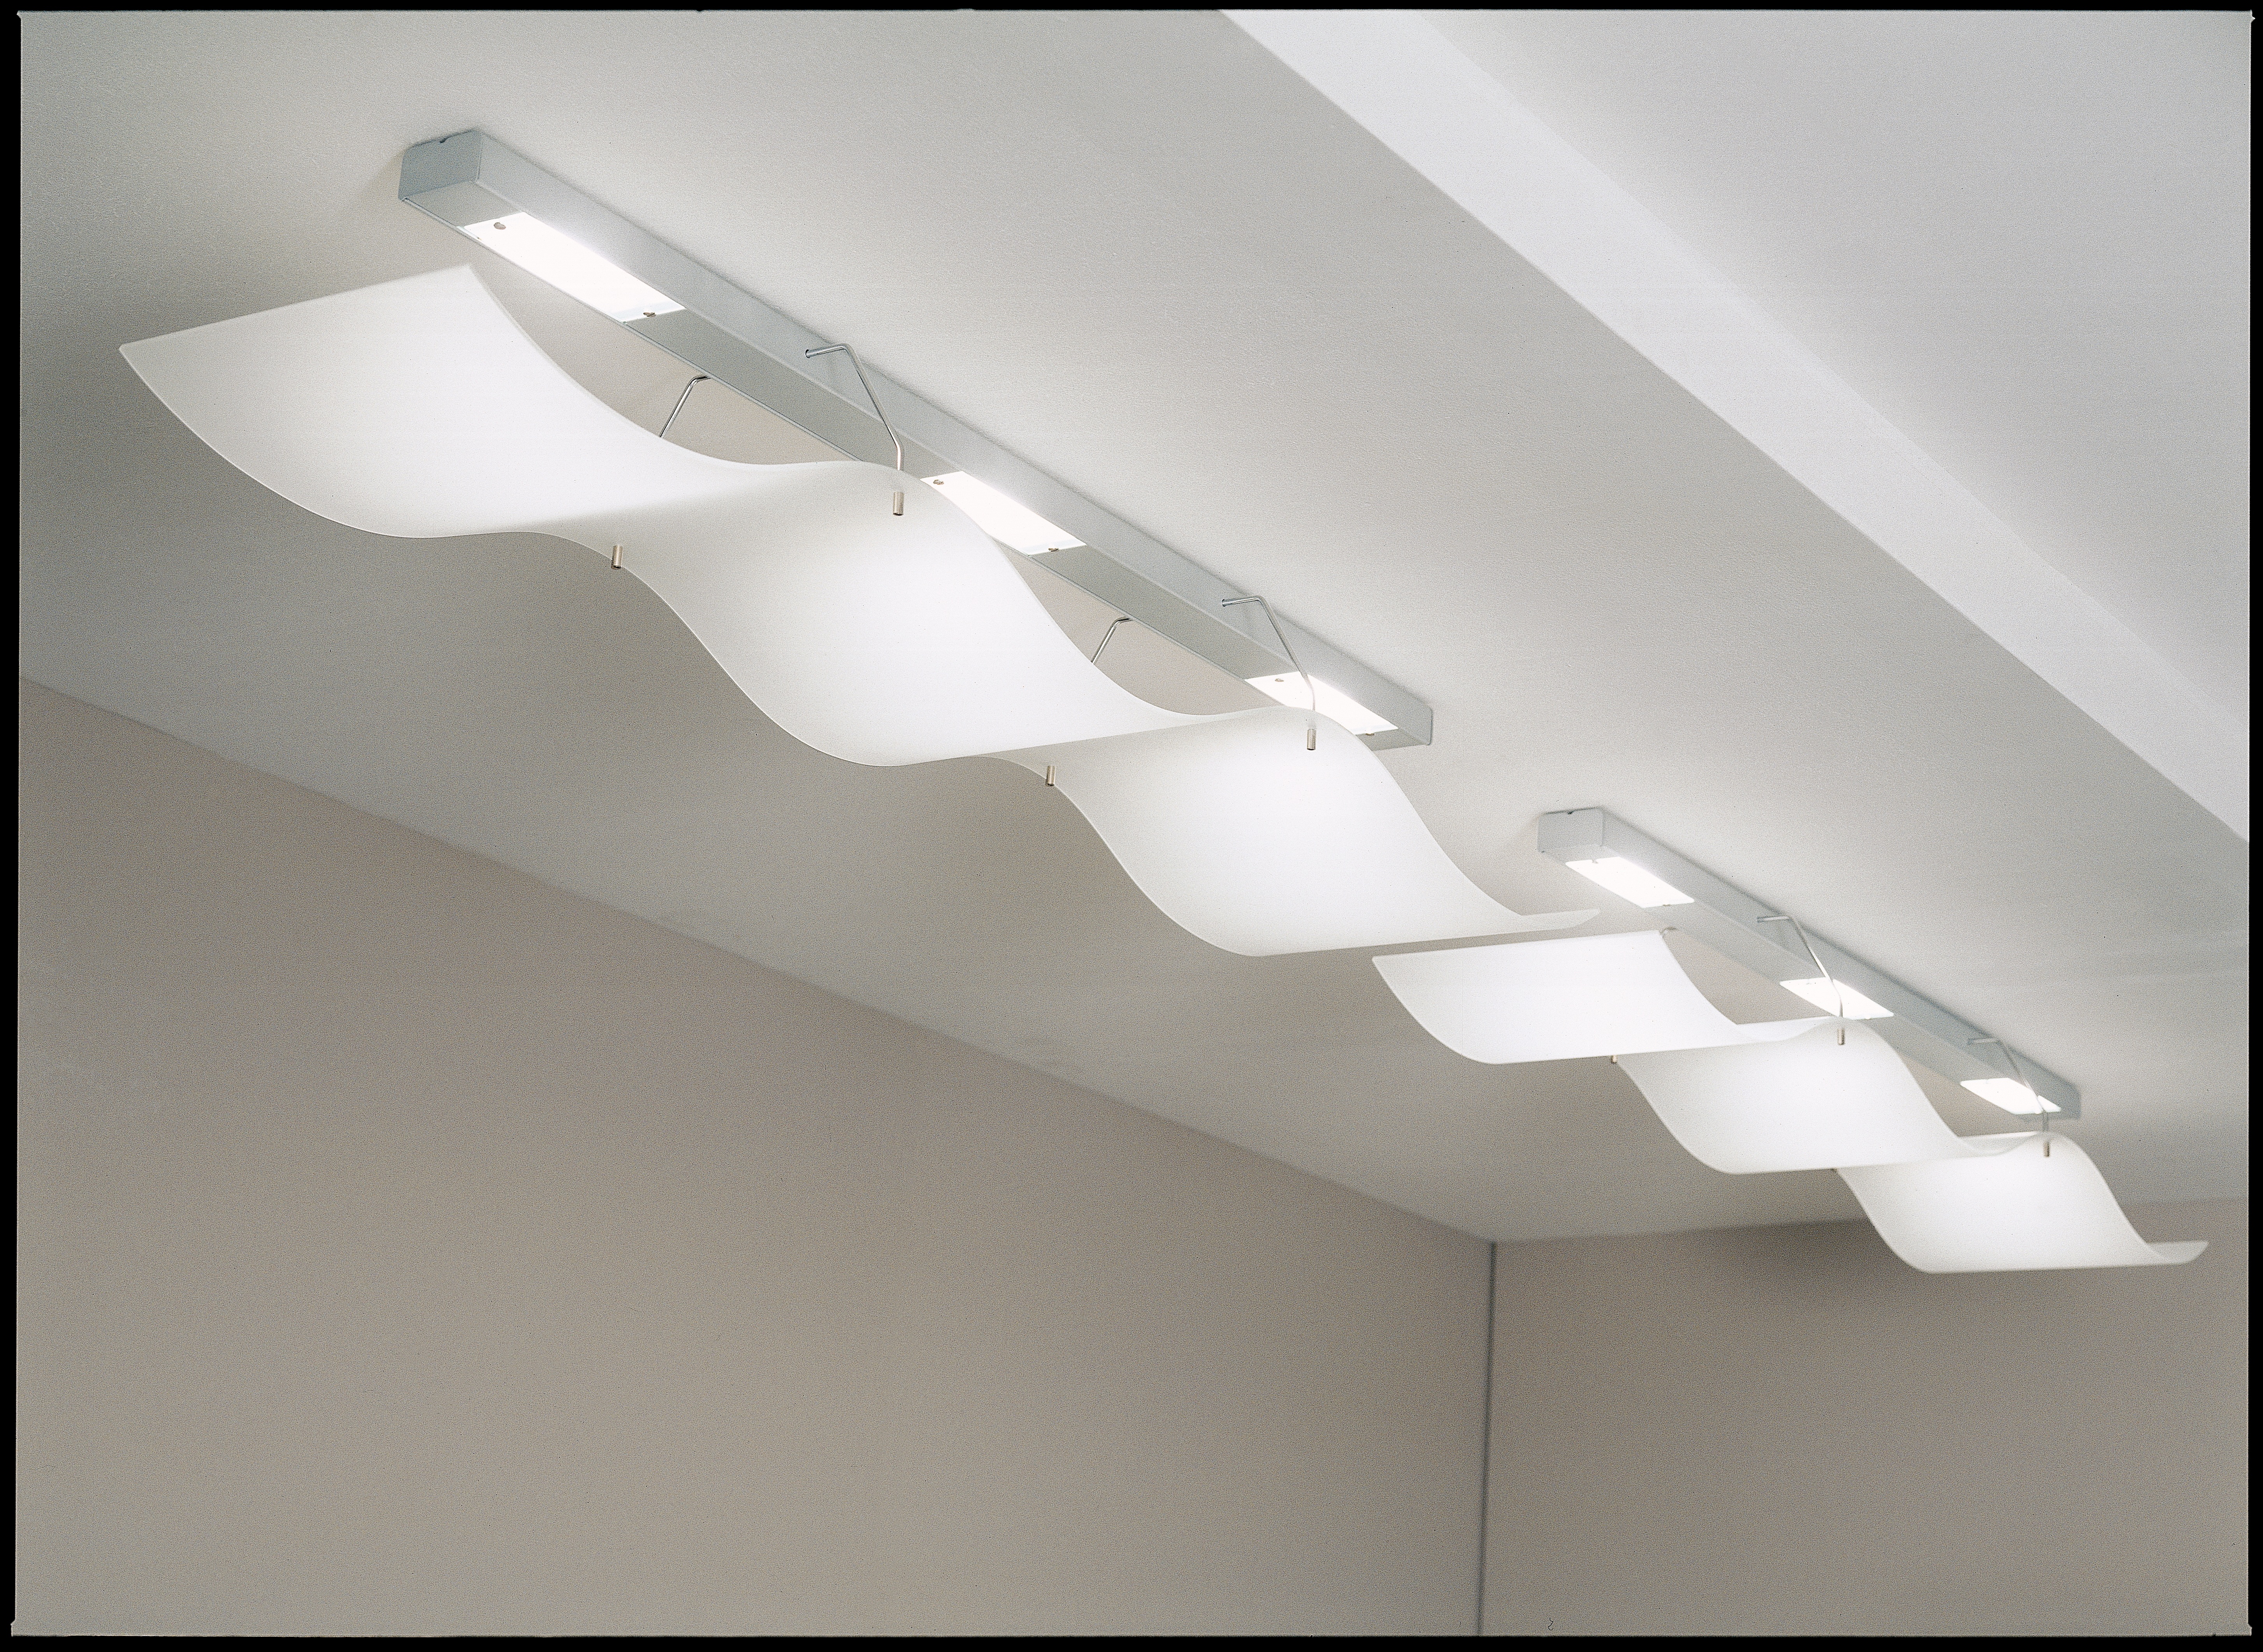
light, ceiling, office, lamp, lighting, light fixture, sconce, ceiling lamp, daylighting, automotive exterior